Cainbable, Queensland

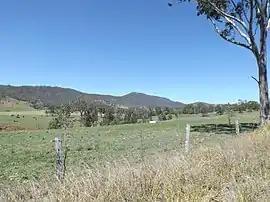
Paddocks at Cainbable, 2014

Cainbable is a rural locality in the Scenic Rim Region, Queensland, Australia. In the , Cainbable had a population of 85 people.